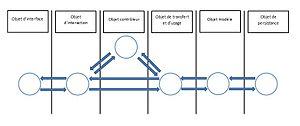
Exmple de chaînage d'objet dans une architecture orientée objet
L'architecture orientée objets est une architecture logicielle mettant en œuvre des applications et composants organisés selon la technologie objets. Une norme en est la Common Object Request Broker Architecture.